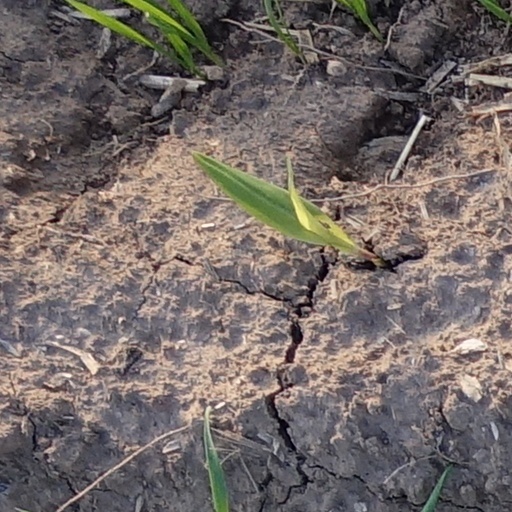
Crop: wheat